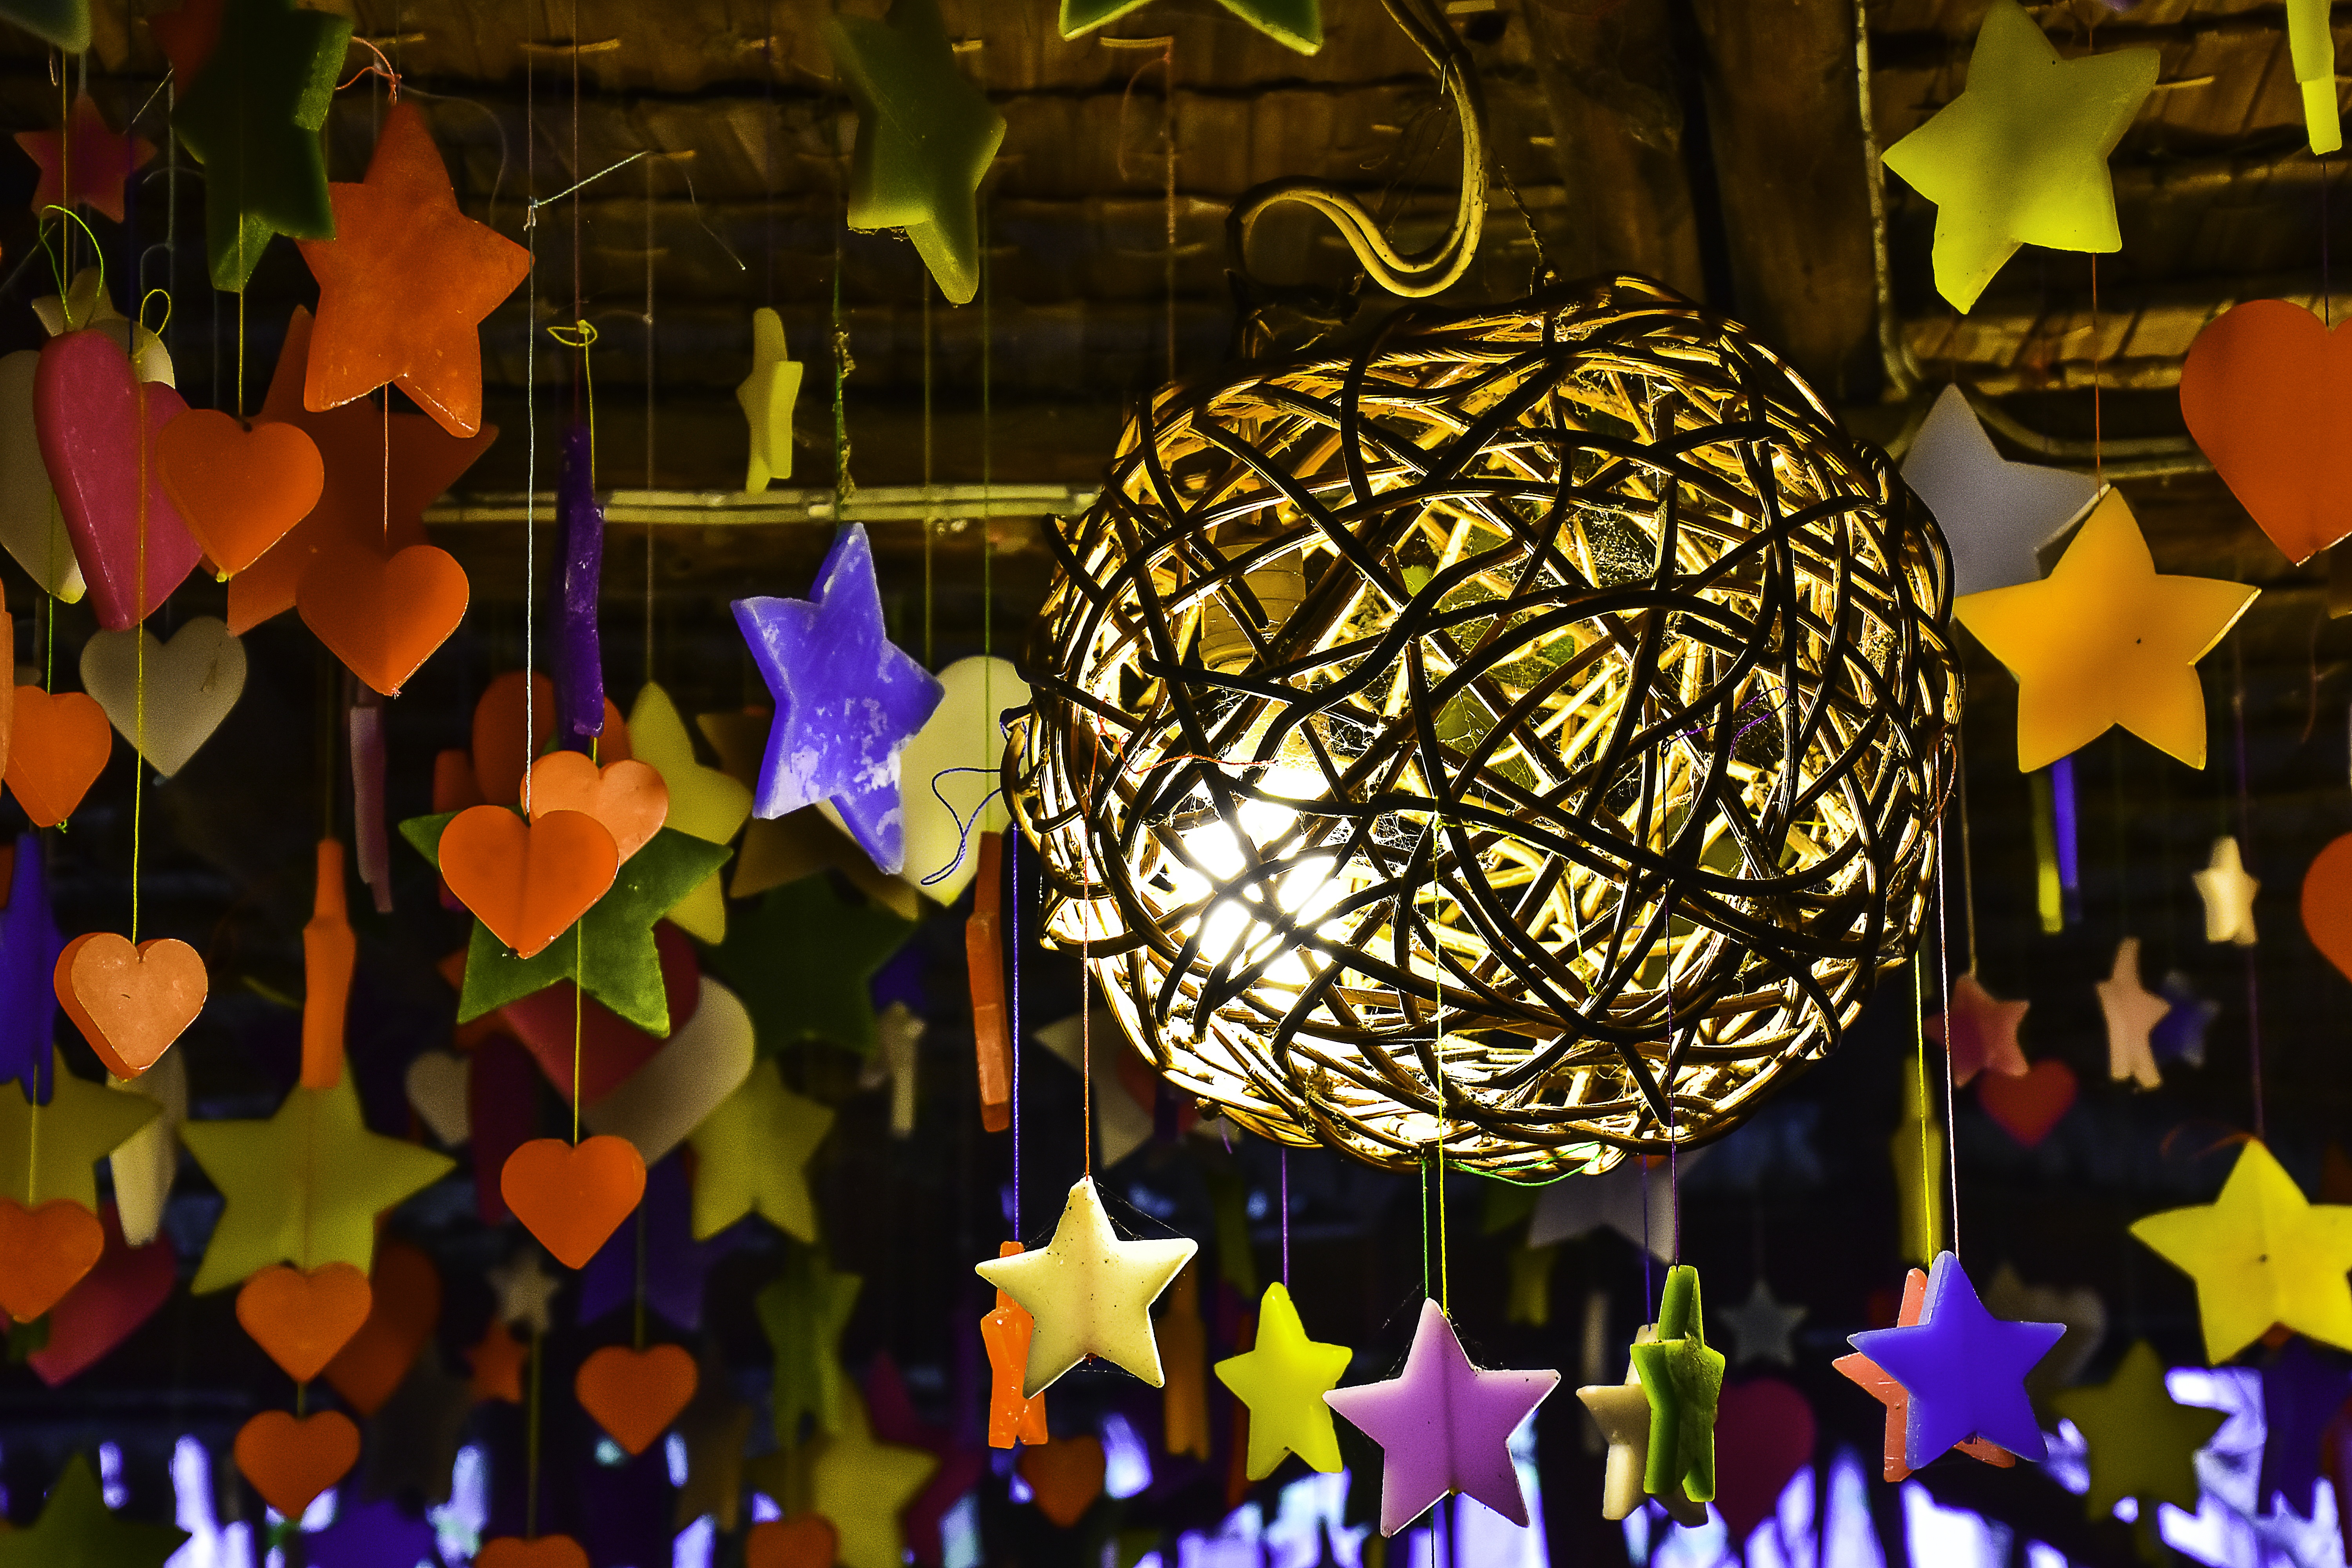
light, leaf, flower, window, glass, color, autumn, lamp, lighting, thailand, art, design, bulbs, symmetry